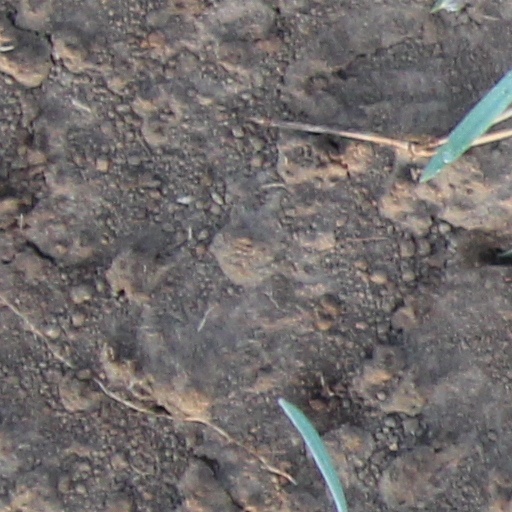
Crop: wheat